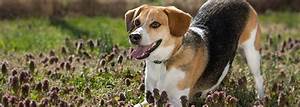
Label: cane